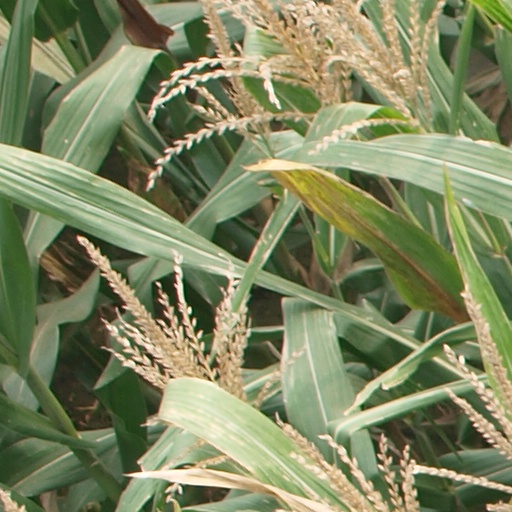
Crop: maize; corn